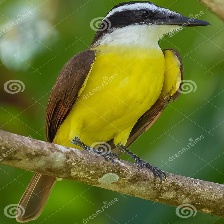
Species: GREAT KISKADEE
Scientific name: PITANGUS SULPHURATUS